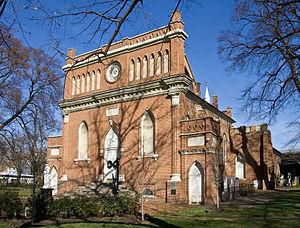
Chapelle du séminaire Sainte-Marie, Baltimore, Maryland, États-Unis
Les Franco-Américains sont des citoyens des États-Unis ayant une ascendance française, ancienne ou récente. L'expression englobe les personnes ayant des ascendants originaires de Nouvelle-France, de Haute et Basse-Louisiane, ou des colonies françaises des Caraïbes.